The Mooney Suzuki

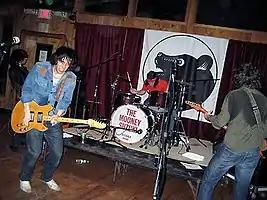

The Mooney Suzuki is an American garage rock band that formed in New York City in 1996. Originally comprising vocalist and guitarist Sammy James Jr., guitarist Graham Tyler, bassist John Paul Ribas and drummer Will Rockwell-Scott, the band has released four studio albums – "People Get Ready" (2000), "Electric Sweat" (2003), "Alive & Amplified" (2004) and "Have Mercy" (2007). The current lineup includes founding members James and Rockwell-Scott, guitarist Chris Isom, and bassist Reno Bo.